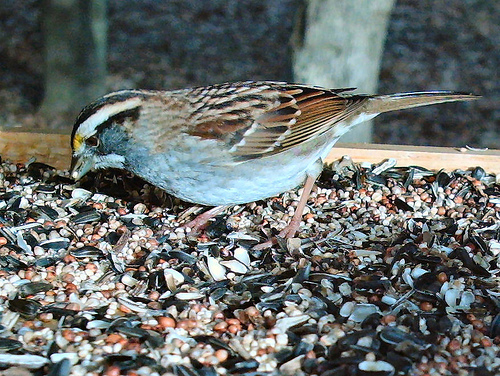
this small, brown, seed-eating bird has a short, thick bill, a white eyebrow and a black striped crown with a bright yellow superciliary patch. the belly is grey with brown mottled wing feathers.
has a yellow eye patch and sharp pointed retricesthe bird has a grey belly with a white eyebrow and a orange skinny tarsals.
a small bird with a white belly, and a white eyebrow.
a small bird with a white underbelly, along with brown, black, red and white markings on its feathers.
this bird is white with brown and has a very short beak.
this bird has wings that are brown and has a white belly
this bird has wings that are brown and has a white ebyll
this bird has wings that are brown and has a grey belly
this bird is blue and brown in color, and has a small stubby beak.
Species: White Throated Sparrow